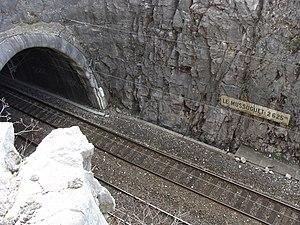
A l'entrée nord du tunnel du Mussuguet, panneau portant mention de la longueur du tunnel.
La ligne de Marseille-Saint-Charles à Vintimille (frontière) est l'une des principales lignes de chemin de fer du Sud-Est de la France. Elle débute à la gare de Marseille-Saint-Charles et se termine à la frontière avec l'Italie, en direction de Vintimille. Le relief difficile de la Côte d'Azur, dû notamment aux reliefs des Maures et de l'Esterel, rend les courbes relativement serrées et donc les vitesses assez basses pour un axe de cette importance. Elle constitue la ligne nᵒ 930 000 du réseau ferré national.